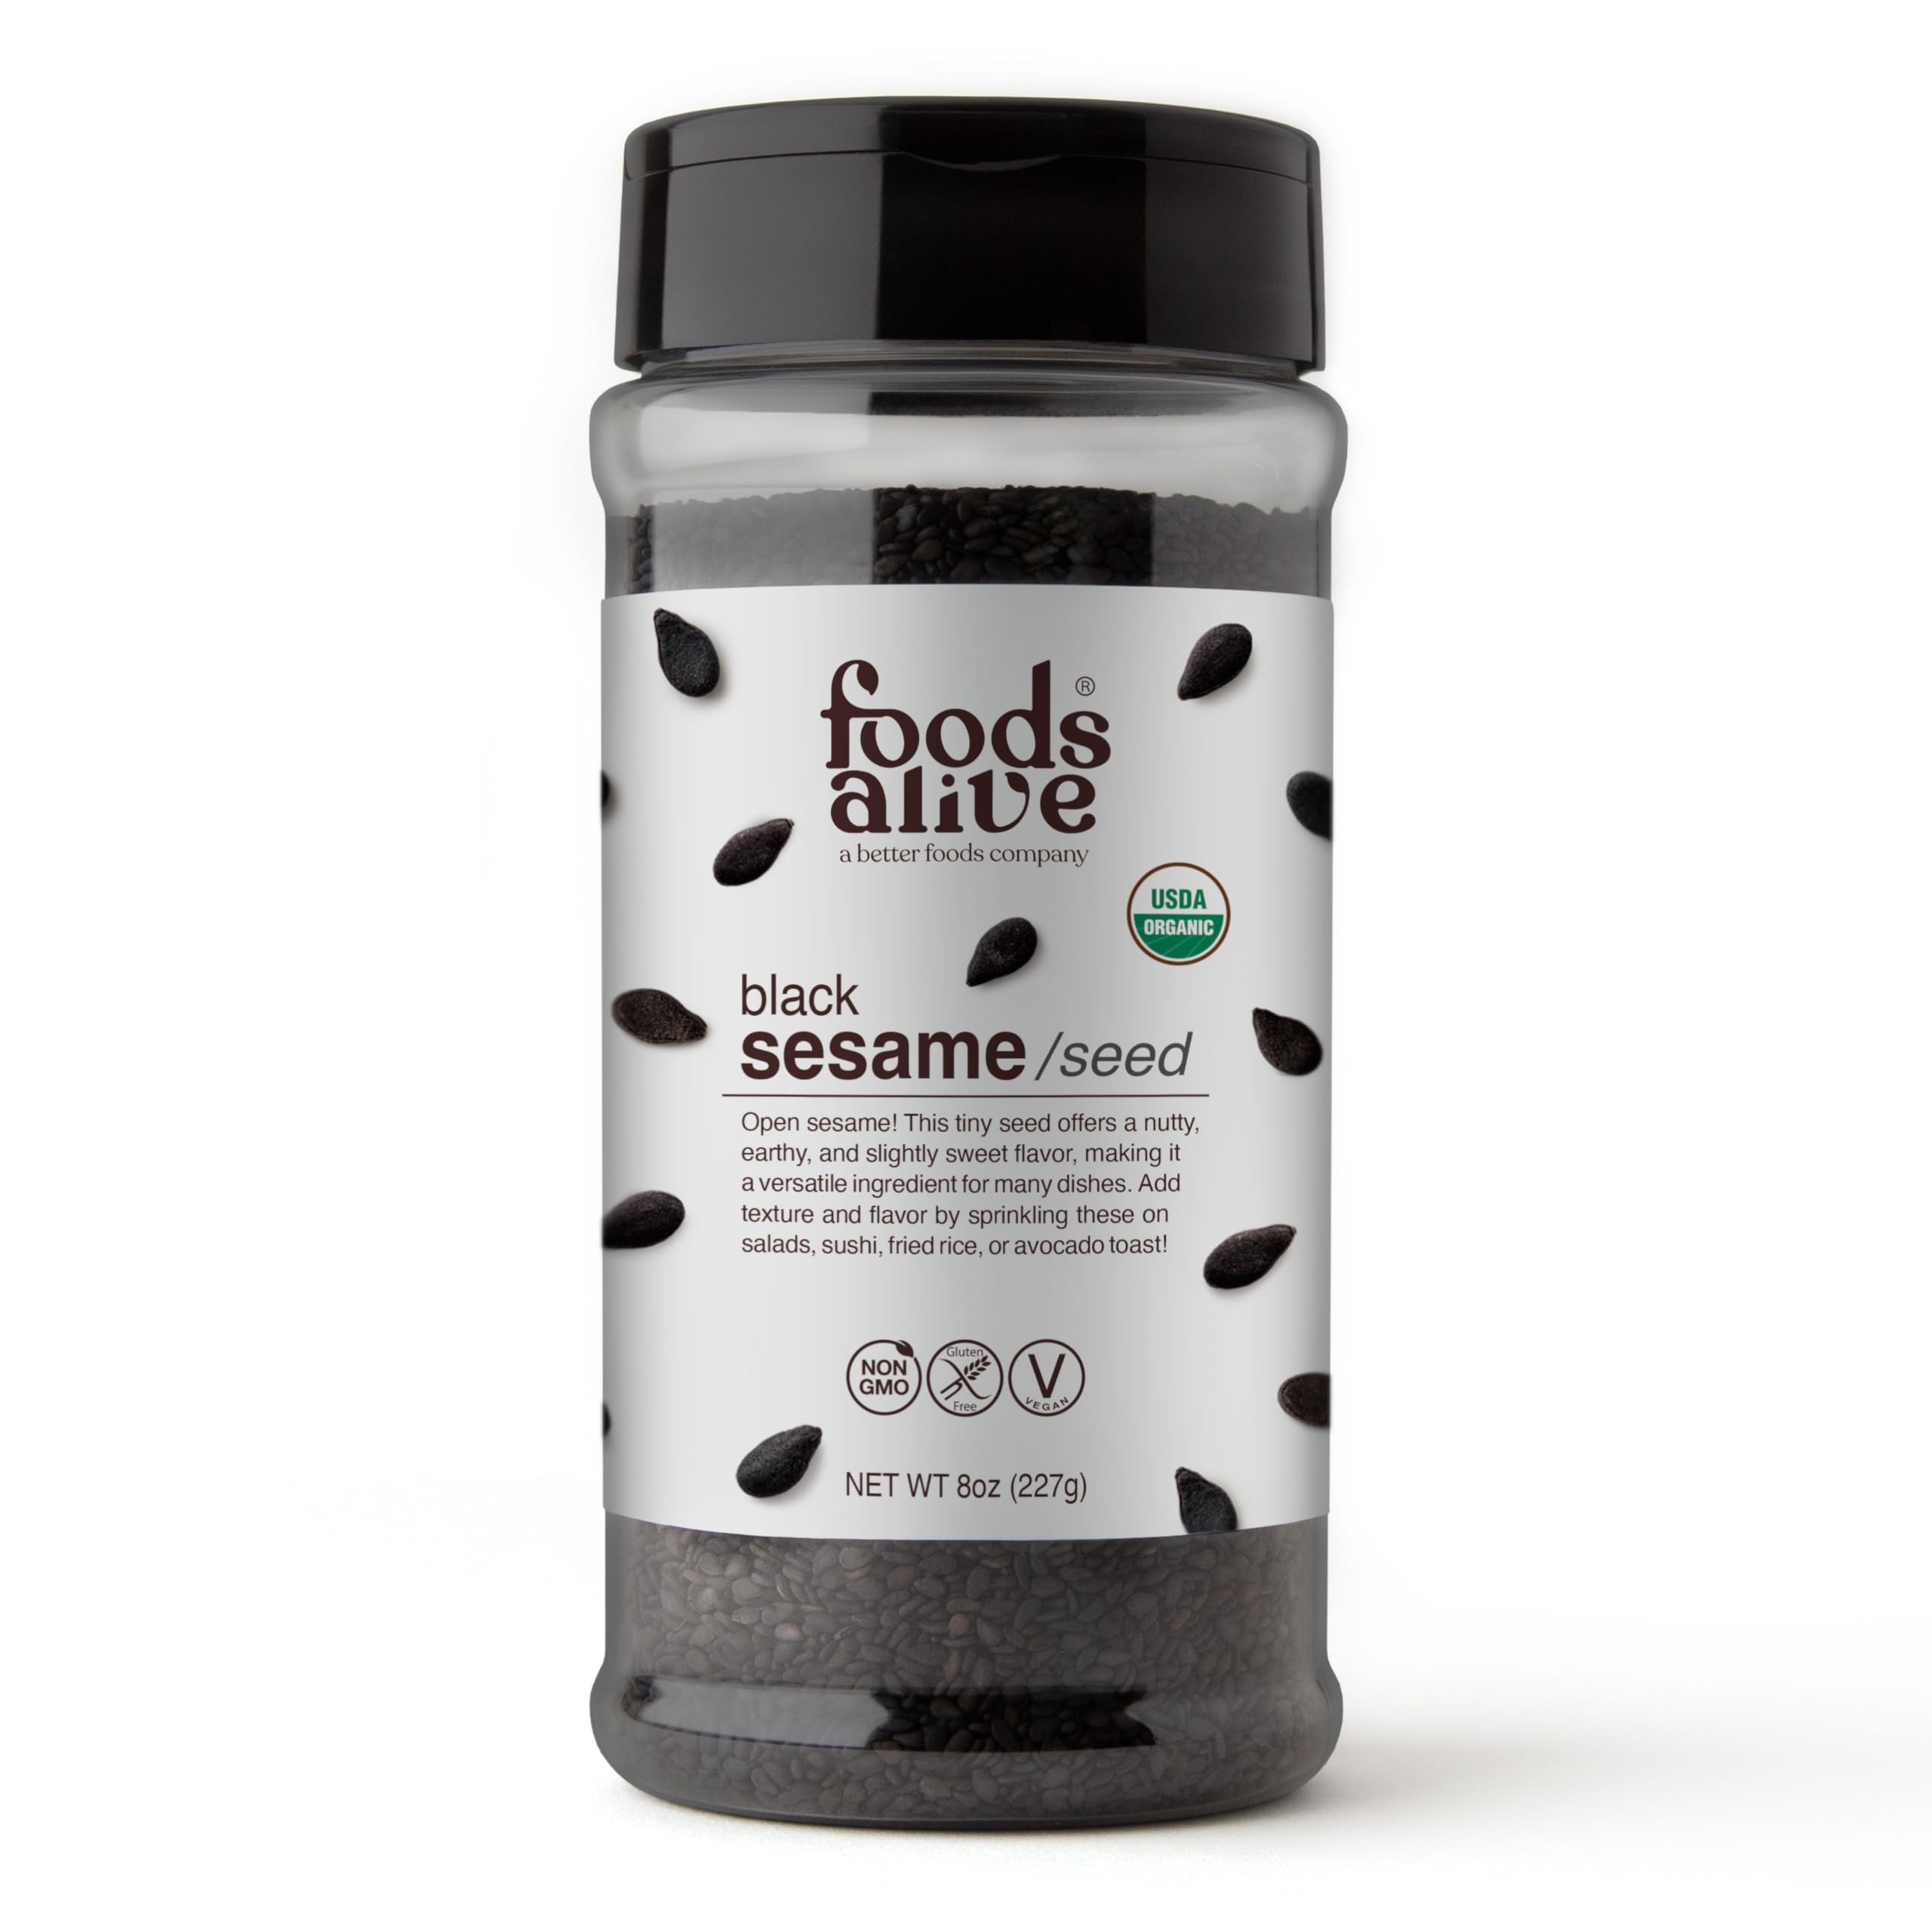
Item Name: Foods Alive Organic Black Sesame Seeds, 8oz Shaker Jar, Raw, Unhulled, Kosher, Gluten Free, Keto
Bullet Point 1: Open sesame! This tiny seed offers a nutty, earthy, and slightly sweet flavor, making it a versatile ingredient for many dishes. Add texture and flavor by sprinkling these on salads, sushi, fried rice, or avocado toast!
Bullet Point 2: Sesame Seeds: These small, oval-shaped seeds are packed with nutrition and flavor. They are a good source of protein, fiber, vitamins, and minerals, including iron, zinc, and magnesium.
Bullet Point 3: Versatile: Sesame seeds can be used in a variety of dishes, from savory to sweet. They add a nutty and earthy flavor to salads, stir-fries, and soups. They can also be used as a topping for bread, crackers, and baked goods.
Bullet Point 4: Fun Fact: Sesame seeds are the oldest condiment known to humans and have been used for thousands of years in cooking and medicine. They are also the source of sesame oil, which is used in many Asian cuisines.
Product Description: Sesame Seeds are a versatile ingredient that can be used in a variety of ways. These seeds are packed with nutrients, including fiber, protein, and vitamins, making them a great addition to any diet. Sesame Seeds have a nutty, earthy, and slightly sweet flavor that can add depth and complexity to many dishes. They can be used in savory dishes, such as stir-fries, salads, and sushi, as well as sweet dishes, such as baked goods and granola. Sesame Seeds are also a great source of minerals, including iron, magnesium, and zinc, which are important for overall health. One of the most popular ways to use Sesame Seeds is as a garnish. They can be sprinkled on top of dishes for added texture and flavor, or used to make a delicious sesame seed dressing. Sesame Seeds can also be used in baking. They can be used to add flavor and texture to bread, cookies, and cakes, or used to make a delicious sesame seed crust for fish or chicken. Sesame Seeds are also a great source of plant-based protein. They contain all nine essential amino acids, making them a great alternative for those who follow a vegetarian or vegan diet.
Value: 8.0
Unit: Ounce

Price: 7.41